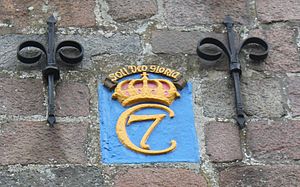
Adelby Kirke / Billeder
Adelby Kirke er en kirkebygning i Adelby sogn i det sydøstlige Flensborg. Kirken er viet til Johannes Døberen.